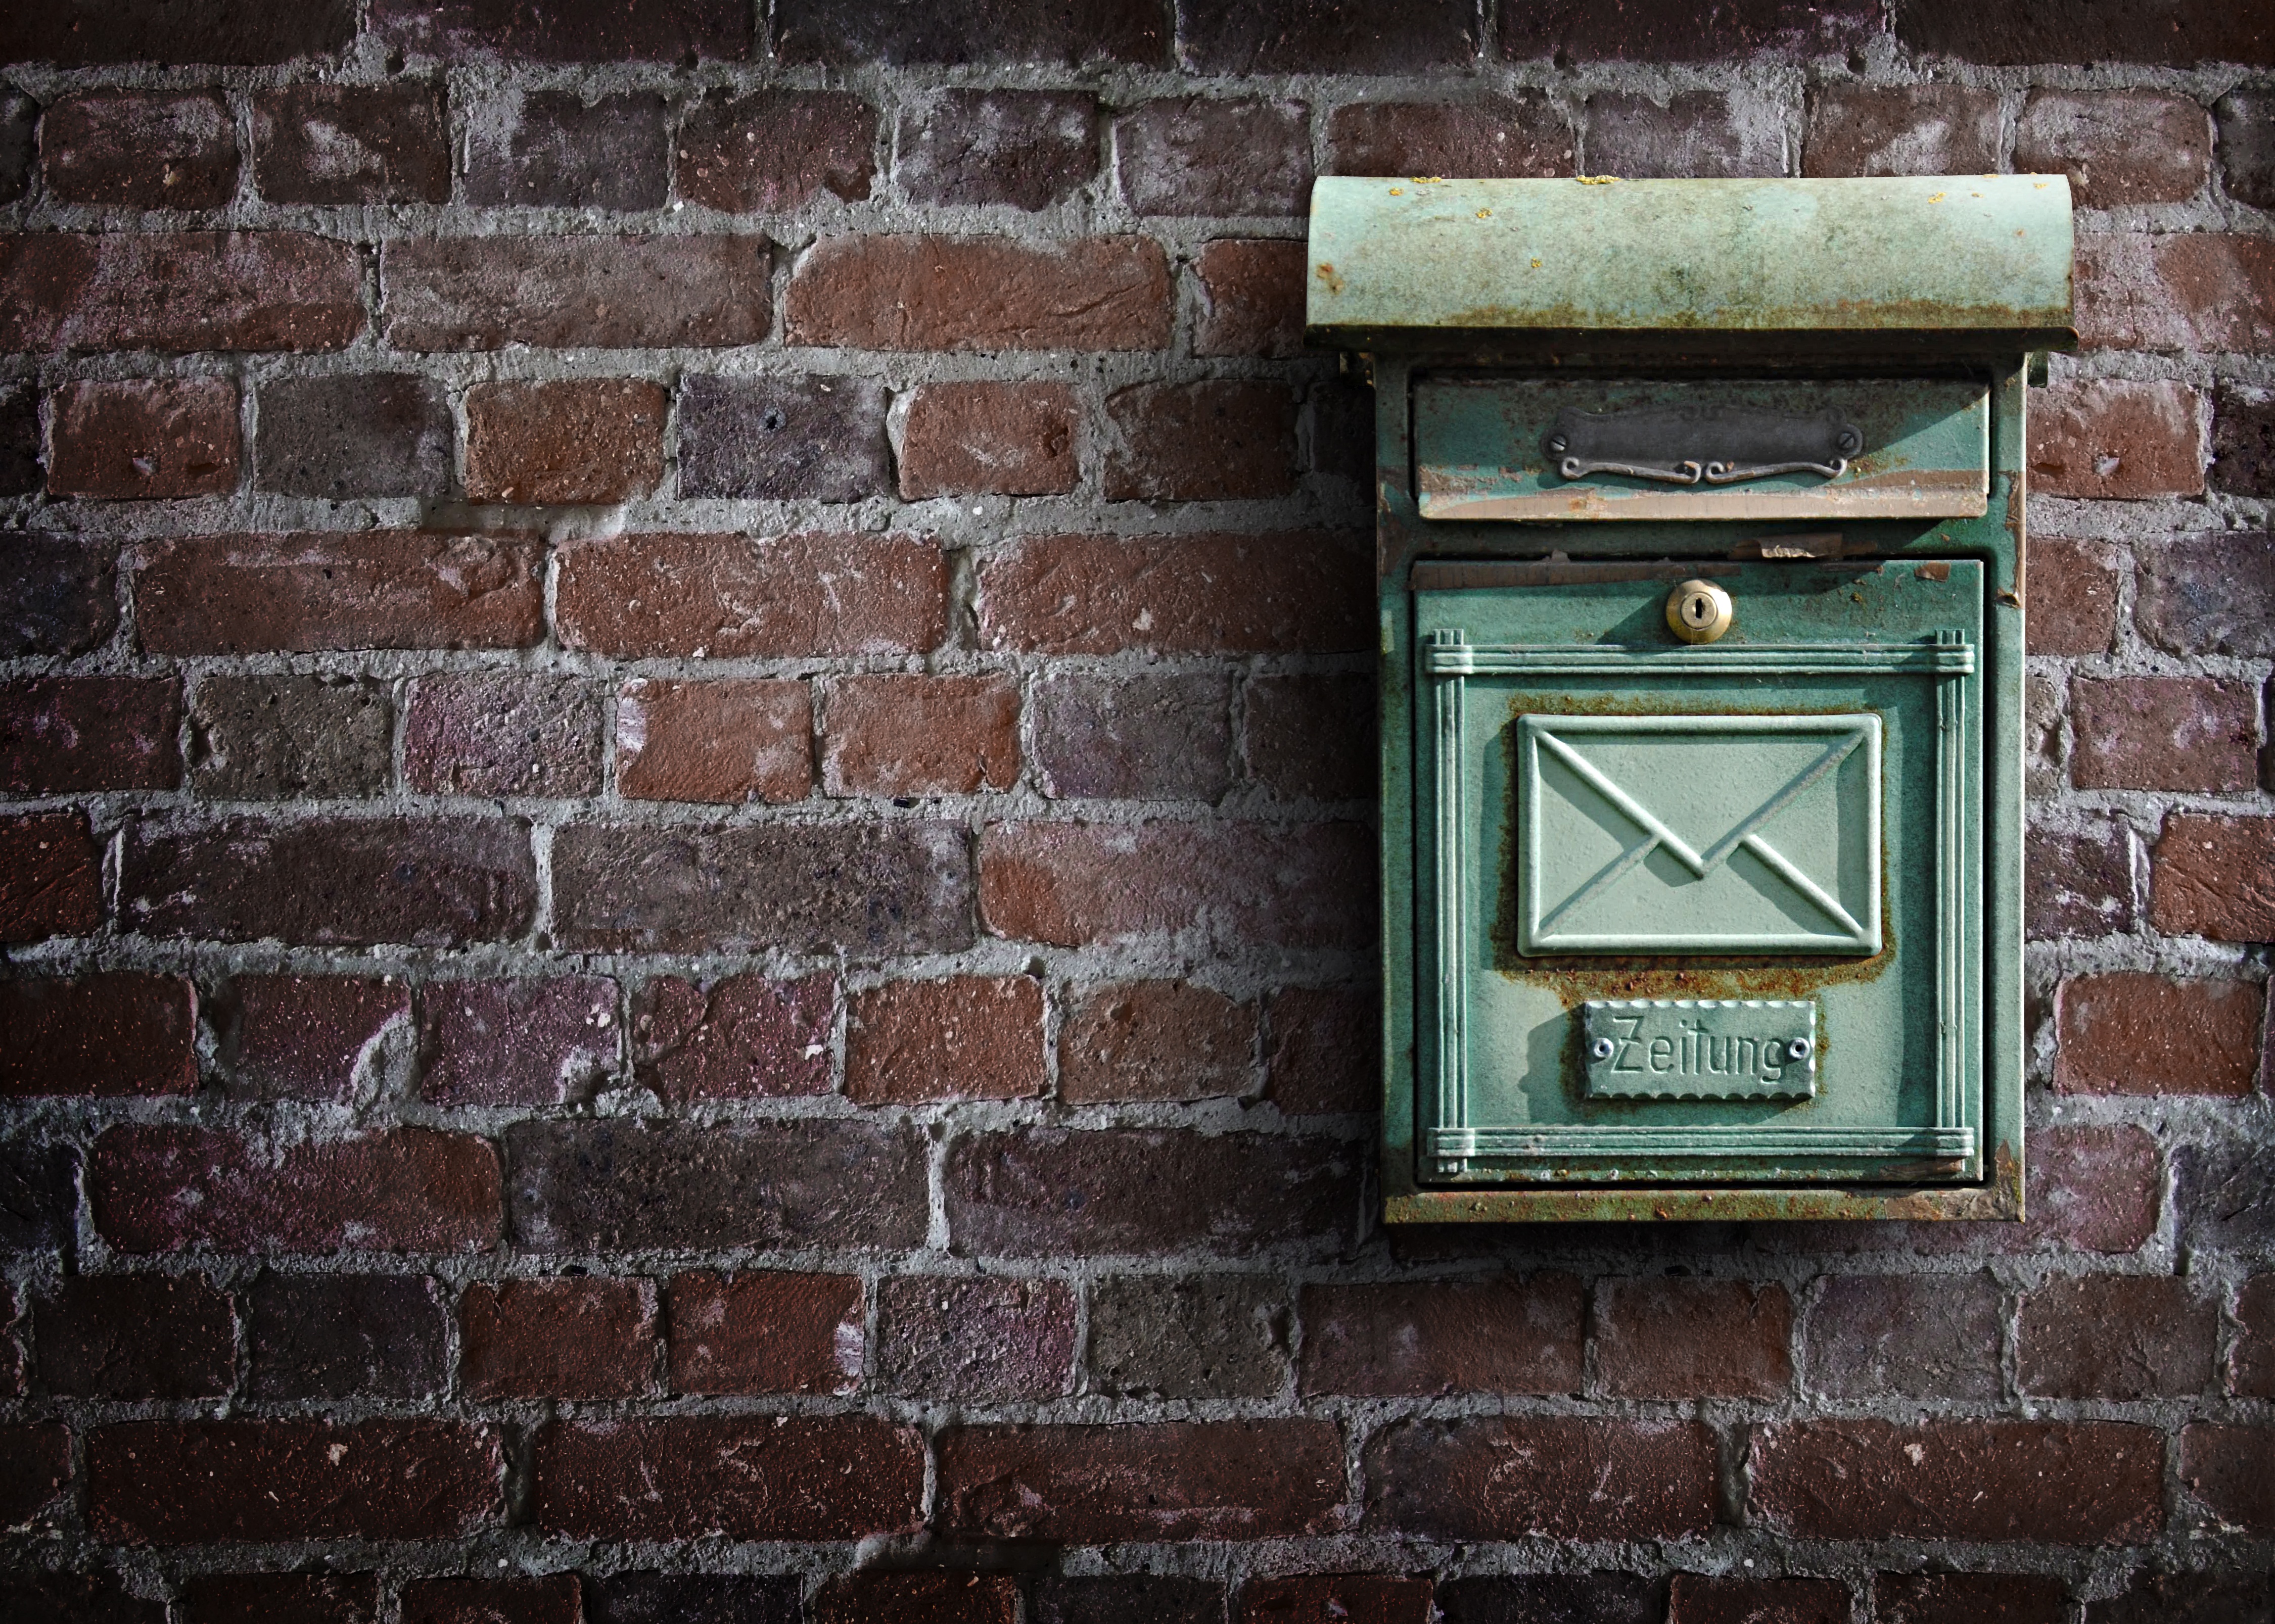
post, wood, texture, window, old, wall, newspaper, facade, stone wall, brick, door, mailbox, material, brick wall, weathered, bricks, brickwork, letter boxes, post mail box